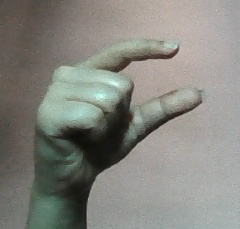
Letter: dal